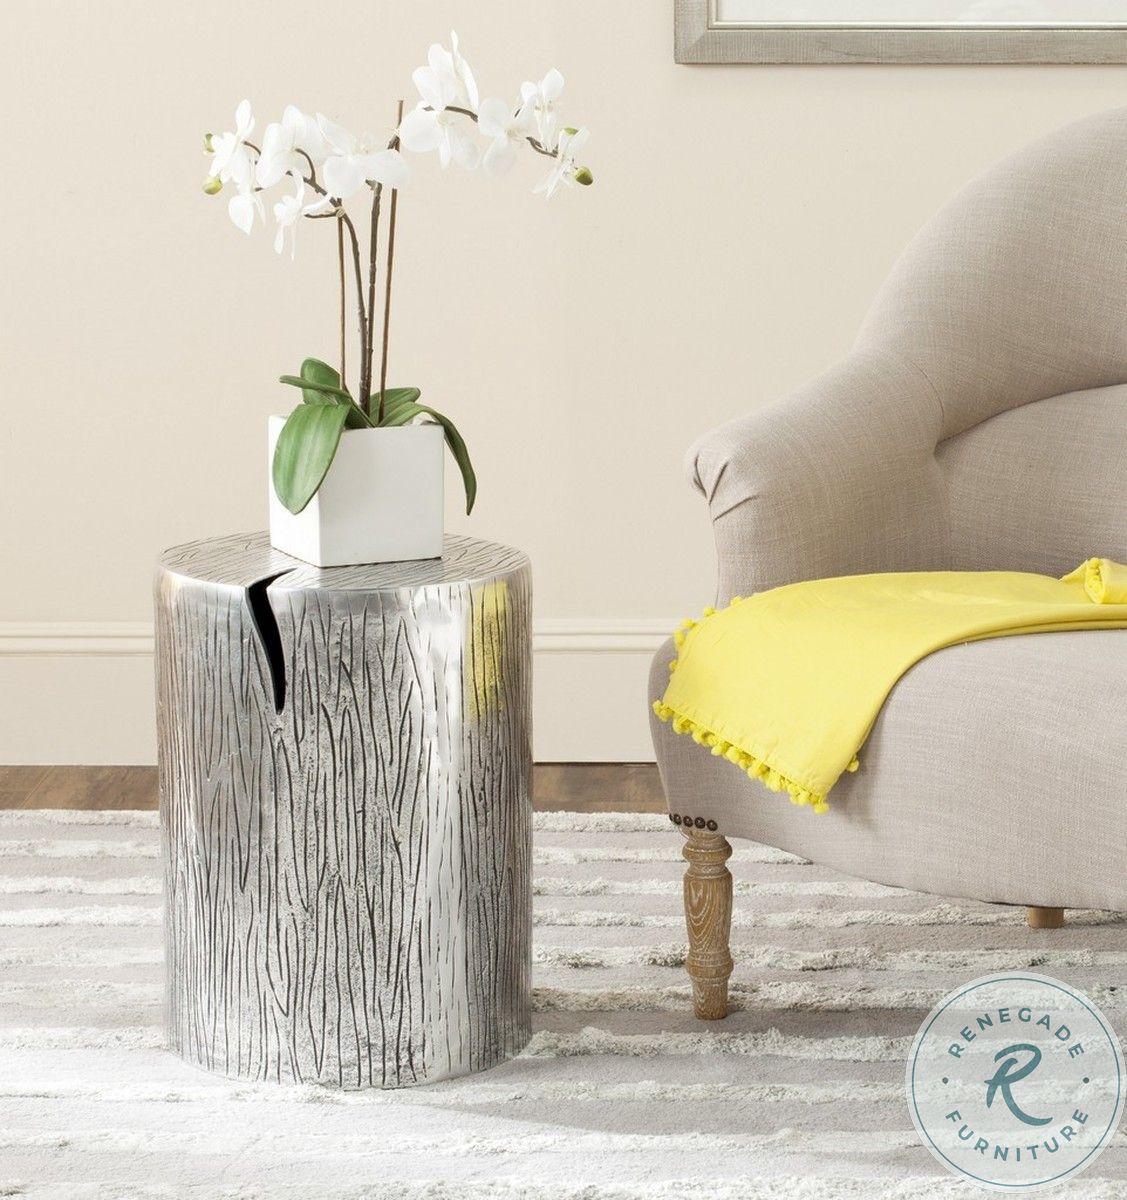
Category: Stools
Style: Transitional